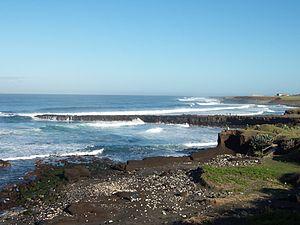
Les côtes de La Réunion sont les côtes que donnent l'océan Indien au département d'outre-mer français que l'on appelle La Réunion, une île du sud-ouest de l'océan Indien qui est aussi une région ultrapériphérique de l'Union européenne. L'île ayant une origine récente d'un point de vue géologique, elles sont peu découpées, et proposent donc peu de baies, et aucune péninsule. On distingue généralement la Côte-au-vent de la Côte-sous-le-vent.
La pointe du Diable est un cap de l'île de La Réunion, département d'outre-mer français dans le sud-ouest de l'océan Indien. Située au nord-ouest du centre-ville de Saint-Pierre, commune dont elle relève, elle se présente sous la forme d'une étroite péninsule s'avançant dans la mer perpendiculairement à la côte tout en constituant, au sud-est, une baie appelée Petite Baie.
Cette liste de caps de La Réunion recense les principaux caps de l'île de La Réunion, département et région d'outre-mer français dans le Sud-ouest de l'océan Indien. Outre ces pointes formées par les côtes réunionnaises et l'océan Indien, elle indique pour chacune ses coordonnées géographiques et la commune sur le territoire de laquelle elle se trouve.